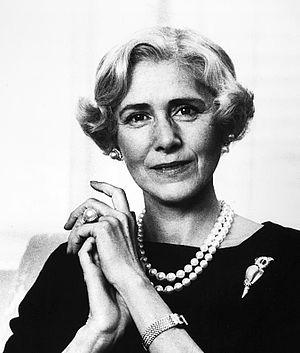
Clare Boothe Luce, née le 10 mars 1903 à New York et morte le 9 octobre 1987 à Washington D.C., est une journaliste, dramaturge, femme politique, diplomate et figure conservatrice américaine.